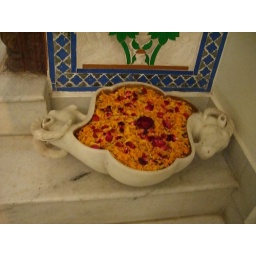
Marigolds and rose petals floating in a ram water vessel...found in the lobby